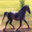
Label: horse